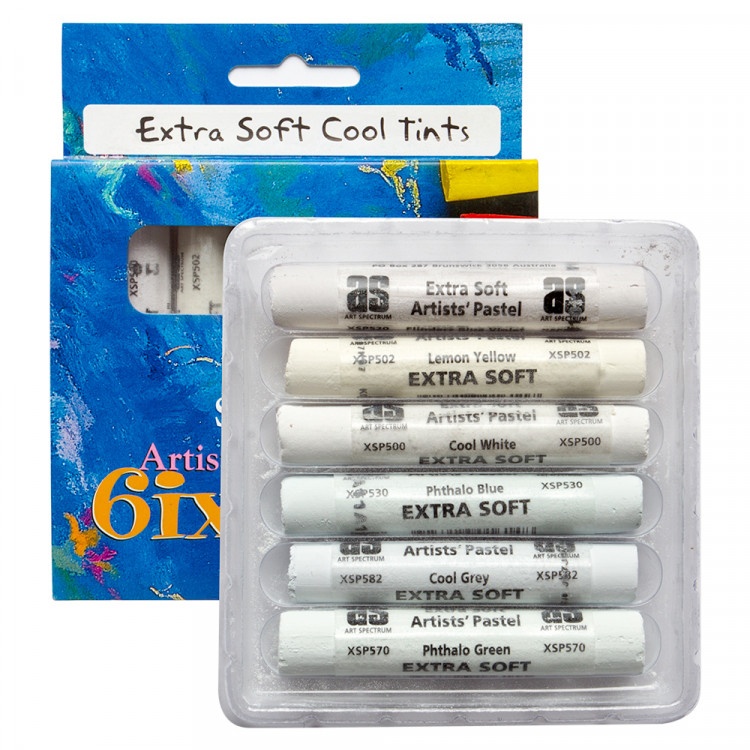
AS 6-PACK PASTEL SET EX SOFT COOL TINTS
Art Spectrum Soft Pastels provide the artist with colours that are pure, brilliant and intense, and remain that way. The very best pigments are selected and triple milled at maximum concentration to bring out the finest colour and provide the rich, velvety bloom valued by pastellists.
Brand: Draw Art NZ
Category: Office Supplies > Office Instruments > Writing & Drawing Instruments > Pastels > Soft Pastels